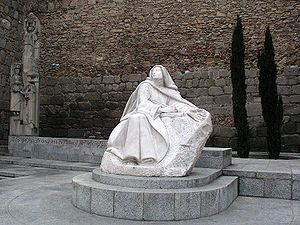
Thérèse d'Ávila est une religieuse espagnole, née le 28 mars 1515 à Gotarrendura et morte le 4 octobre 1582 à Alba de Tormes. Profondément mystique, elle laisse des écrits sur son expérience spirituelle qui la font considérer comme une figure majeure de la spiritualité chrétienne.